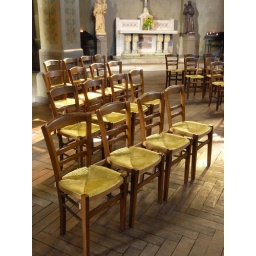
The only person I saw in the church was him, at a distance